Ronald G. Richard

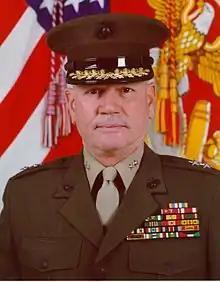
Major General Ronald G. Richard

Major General Ronald G. Richard (born October 19, 1946) is a retired United States Marine Corps officer who last served as the Commanding General of Marine Corps Base Camp Lejeune.